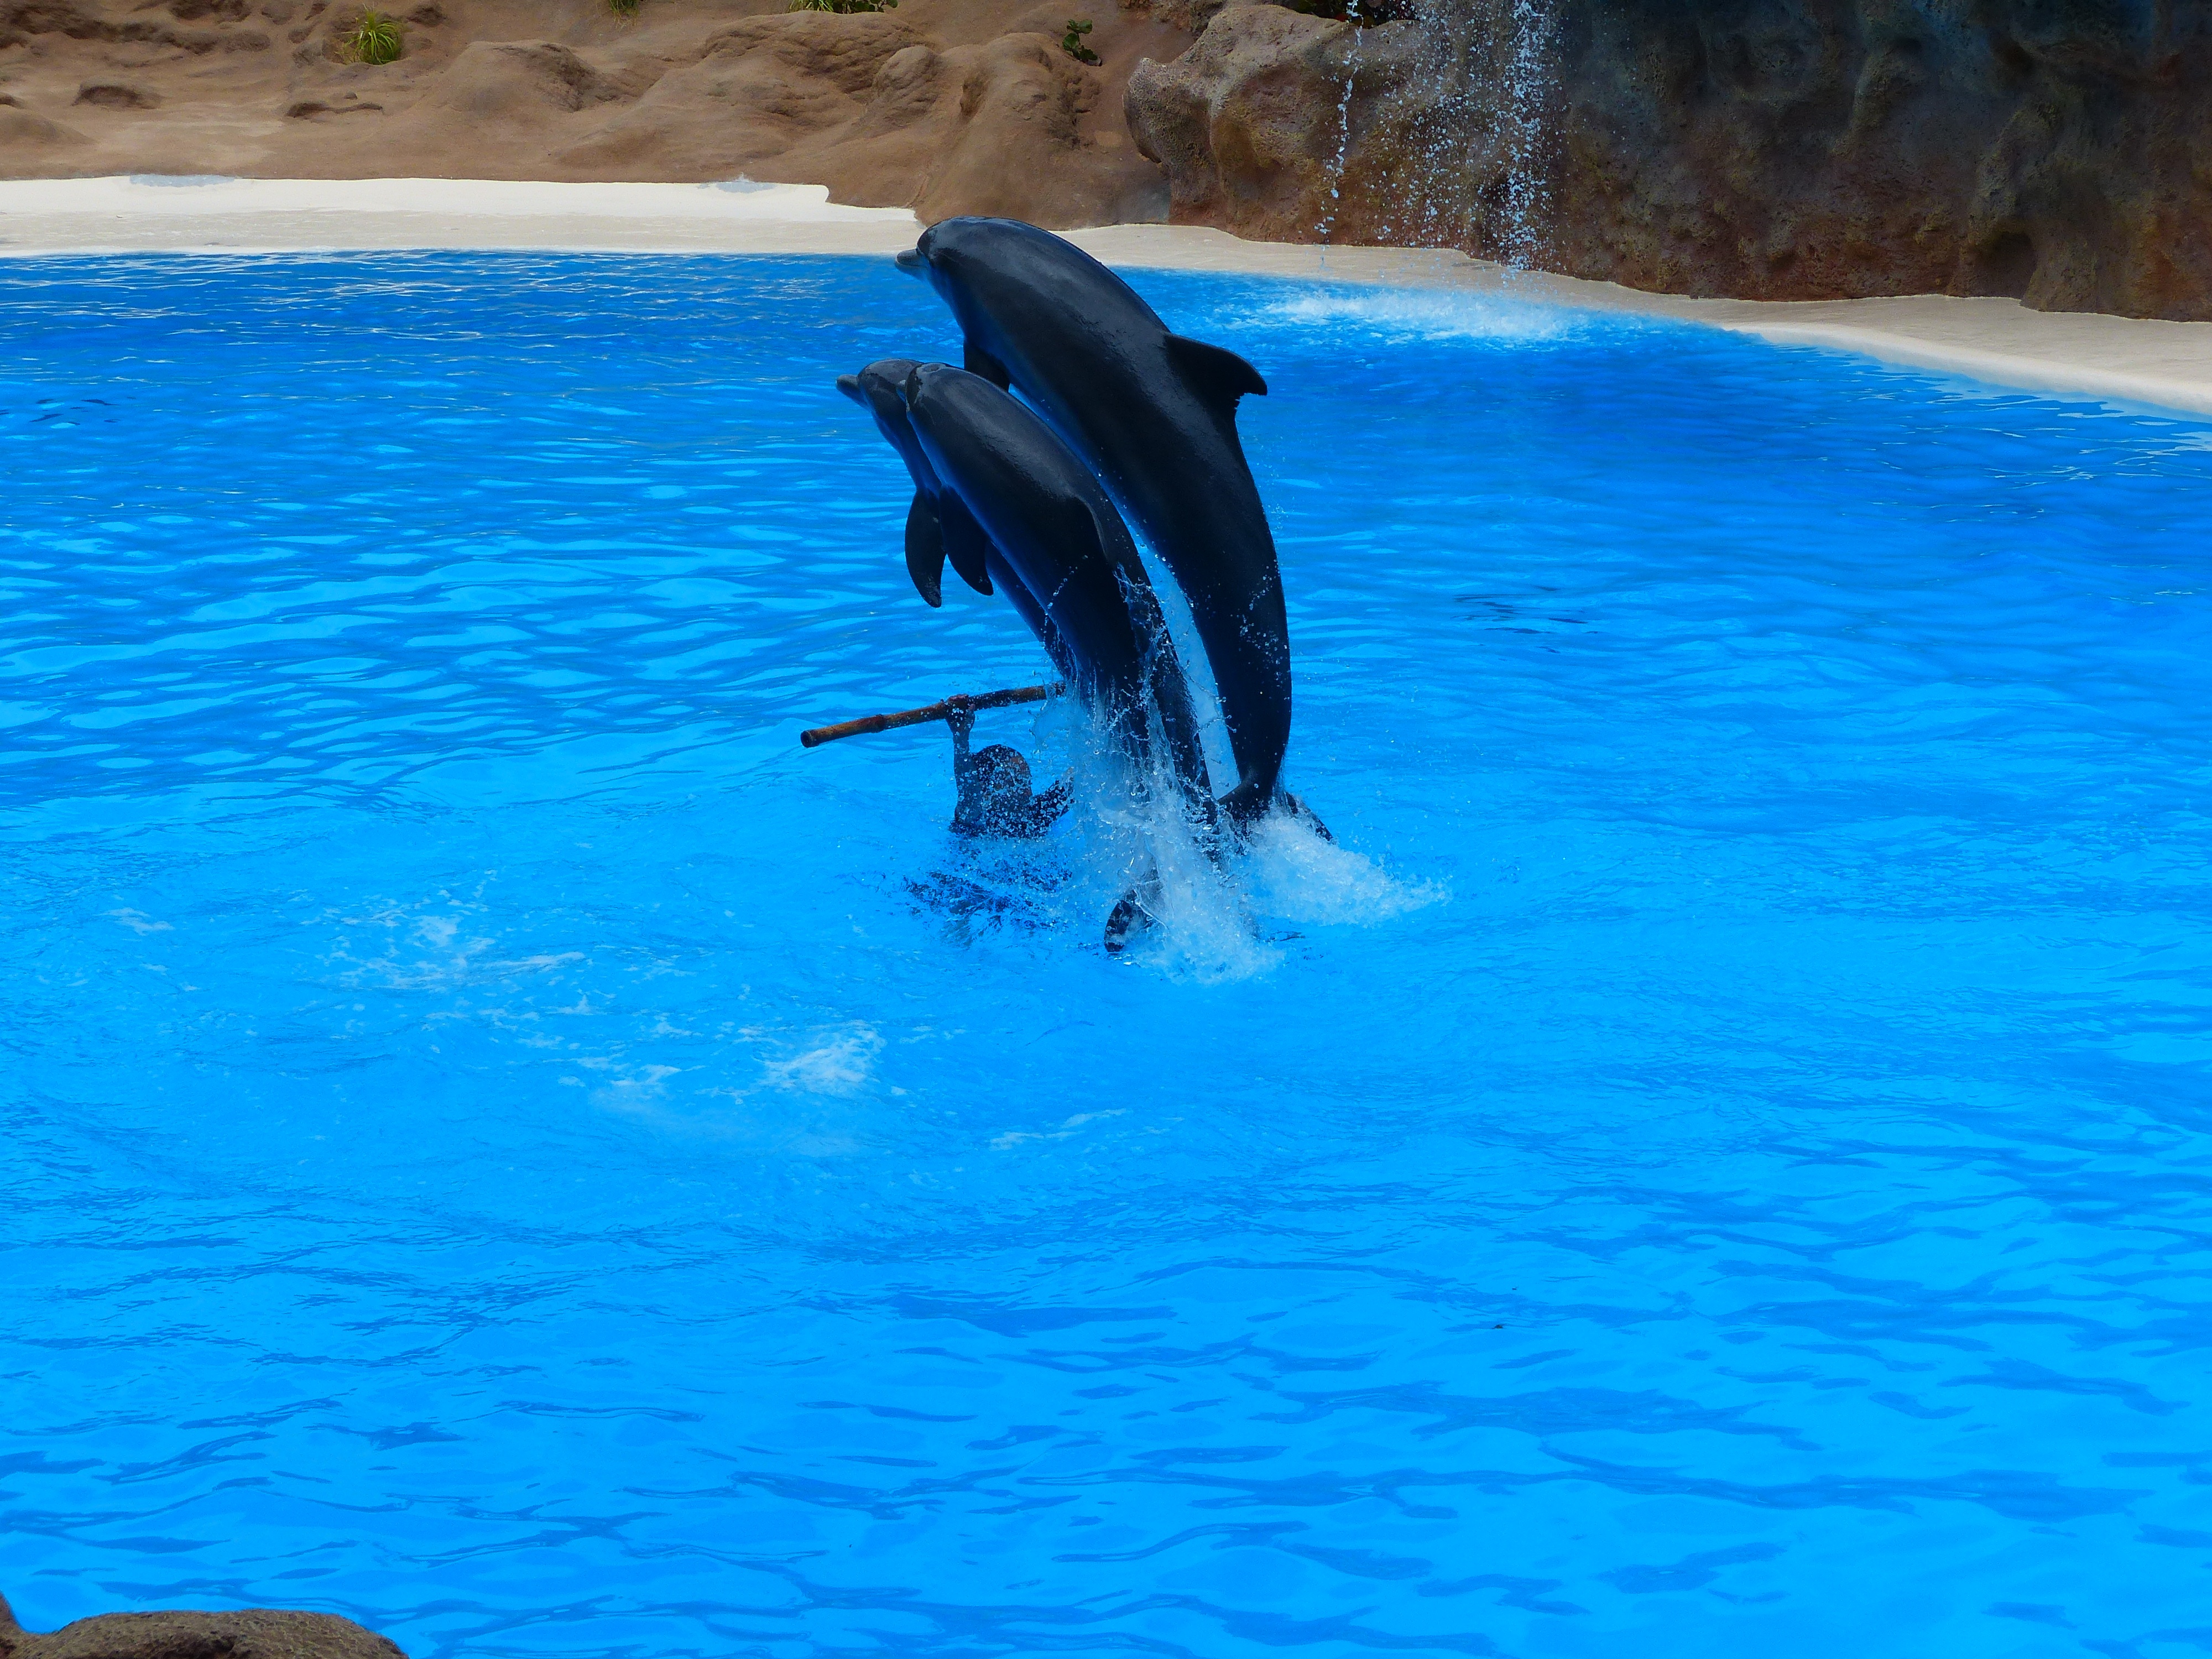
sea, water, jump, show, biology, mammal, attraction, animals, vertebrate, dolphin, demonstration, dolphins, meeresbewohner, artistry, marine mammal, killer whale, marine biology, whales dolphins and porpoises, common bottlenose dolphin, dolphin show, animal show